Rudder

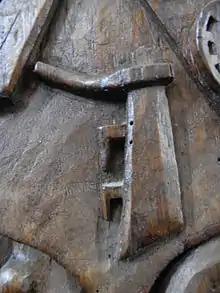
A ship's rudder carved in oak, 15th century, Bere Ferrers church, Devon. Heraldic badge of Cheyne and Willoughby families.

Oars mounted on the side of ships evolved into quarter steering oars, which were used from antiquity until the end of the Middle Ages in Europe. As the size of ships and the height of the freeboards increased, quarter steering oars became unwieldy and were replaced by the more sturdy rudders with pintle and gudgeon attachment. While steering oars were found in Europe on a wide range of vessels since Roman times, including light war galleys in Mediterranean, the oldest known depiction of a pintle-and-gudgeon rudder can be found on church carvings of Zedelgem and Winchester dating to around 1180.